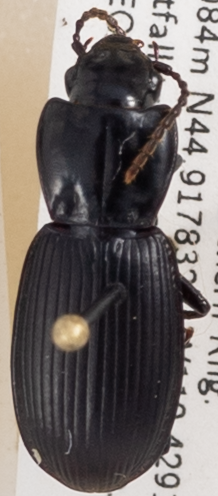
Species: Pterostichus protractus
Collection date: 2019-09-18
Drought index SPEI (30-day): -0.626
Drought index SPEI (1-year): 0.748
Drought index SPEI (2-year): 0.9616